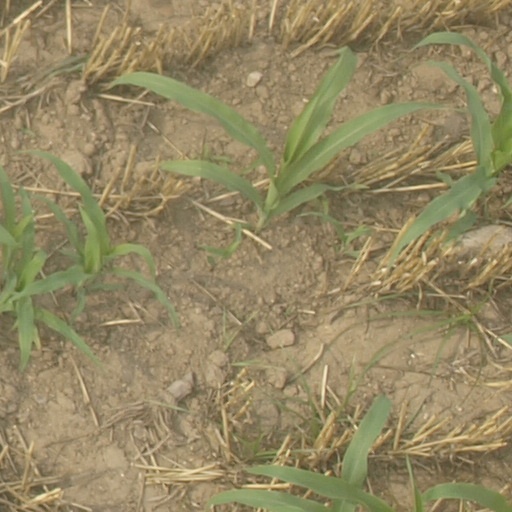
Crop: maize; corn